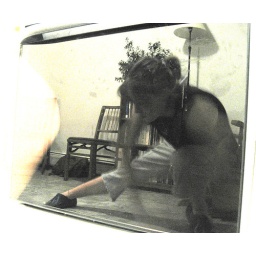
Stretching. Reflection in the oven door. The door's black so I really had to push the brightness and contrast.